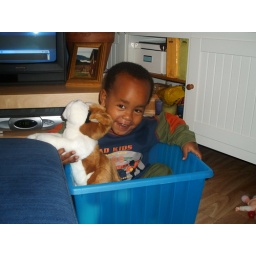
MT and dog in box